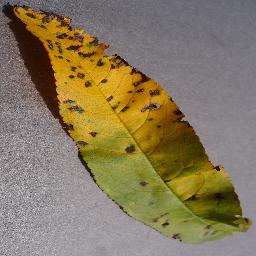
Label: Peach___Bacterial_spot